...Ready for It?

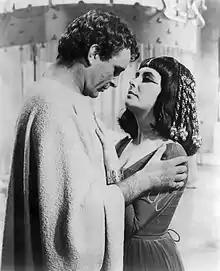
Black and white shot of Elizabeth Taylor and Richard Burton in the film Cleopatra

Swift wrote "...Ready for It?" about finding a "partner in crime". She was influenced by the novel "Crime and Punishment" (1866) by Fyodor Dostoevsky to use criminal imagery such as bank robbers, thieves, and heists, finding it an interesting way to write songs about finding love. The lyrics of "...Ready for It?" are about excitement, lust, and infatuation in a burgeoning romance. The opening lines see Swift's narrator being attracted by a man whom she describes as a "killer" the moment she sees him. This man is "younger than [her] exes" but "acts like such a man". In turn, she confesses that she herself is a "robber" who has stolen other men's hearts "never saying sorry". She dreams about "[keeping] him forever" and keeping this relationship private so that nobody can know about it. She compares her romance to that of Elizabeth Taylor and Richard Burton, implying the complications of stardom and privacy.